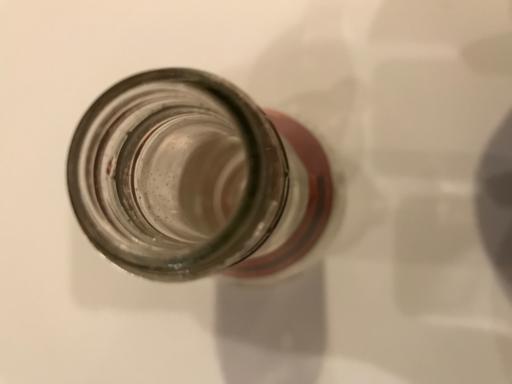
Waste category: glass